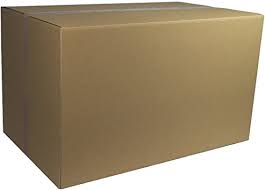
Waste category: cardboard